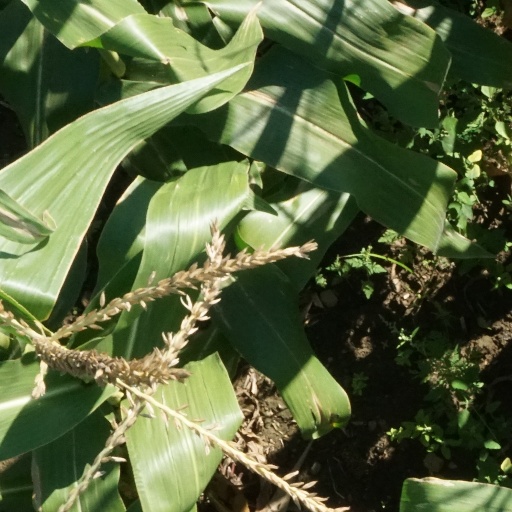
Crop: maize; corn